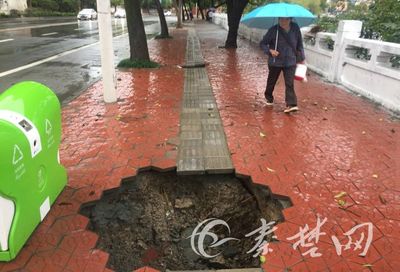
Weather: rain or strom